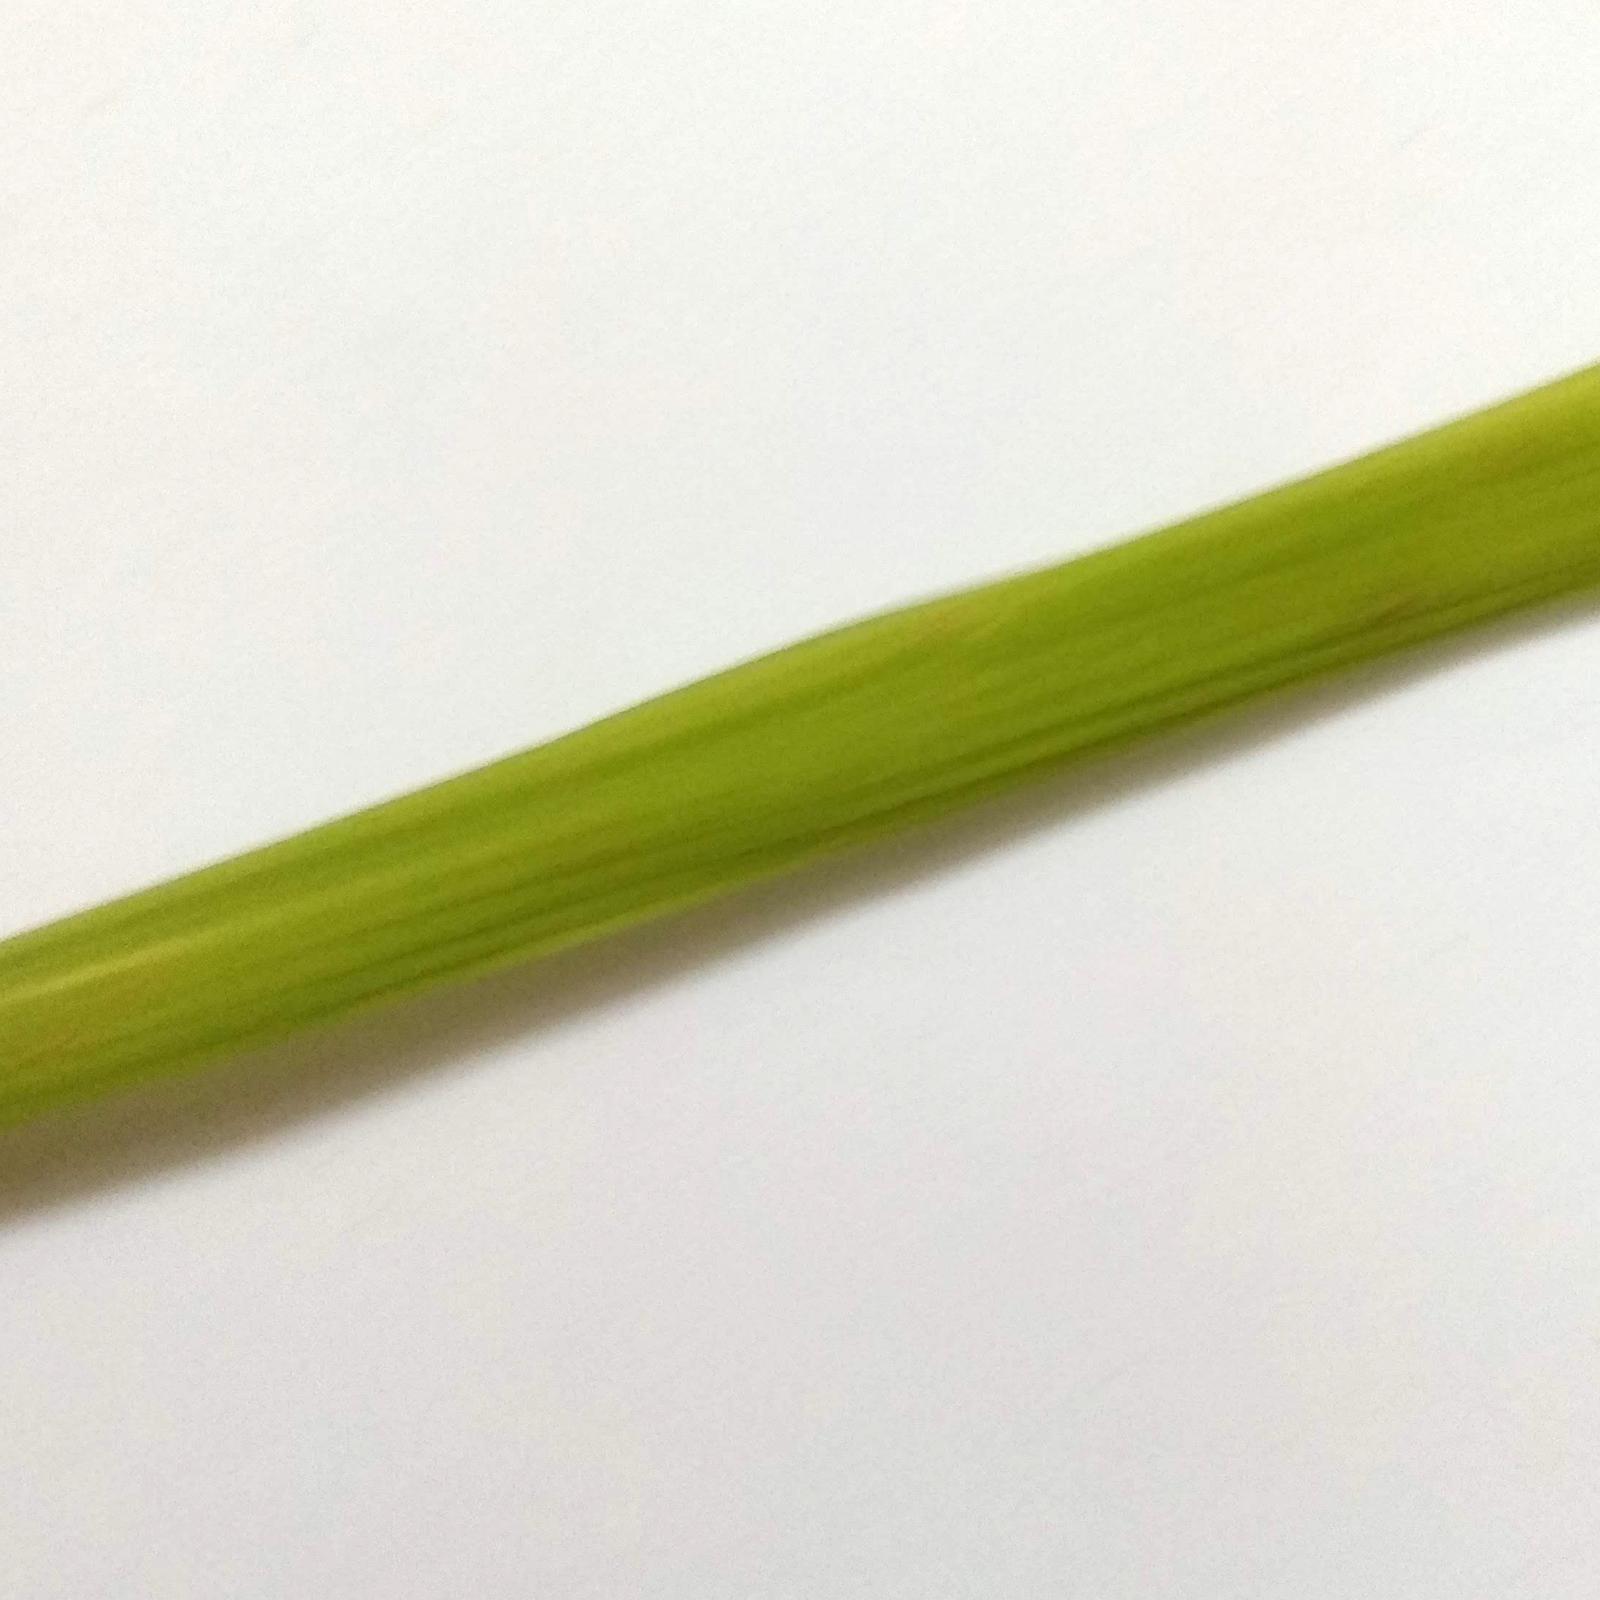
Nhãn: Healthy